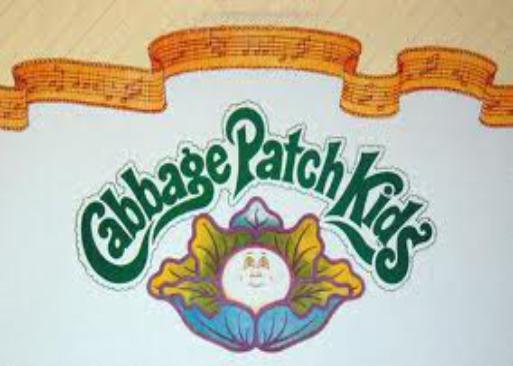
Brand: Cabbage Patch Kids
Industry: Leisure